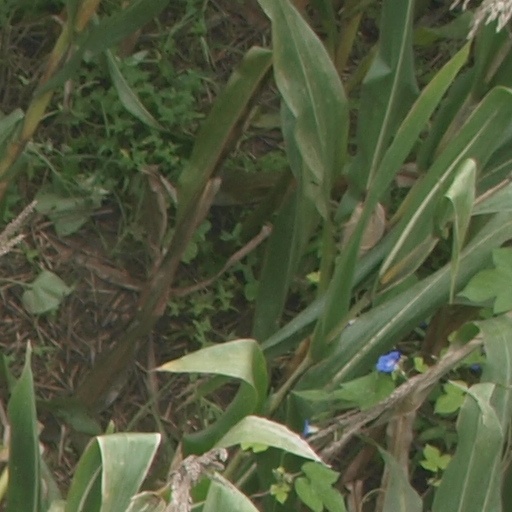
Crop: maize; corn